Anne Valentina Berthelsen

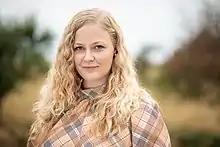
Berthelsen in 2019

Anne Valentina Berthelsen (born 16 September 1994) is a Danish politician, who is a member of the Folketing for the Socialist People's Party. She was elected into the Folketing in the 2019 Danish general election.